Green Line (Washington Metro)

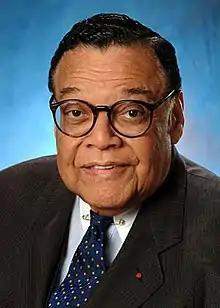
William T. Coleman, civil rights attorney and former Ford administration Cabinet official, helped break the funding impasse.

In 1984, Metro undertook two steps to secure completion of the Green Line. First, the transit agency hired former U.S. Secretary of Transportation William T. Coleman, Jr. in December 1983 to oversee negotiations with the various entities involved with the siting of the Green Line route and seek a resolution through the U.S. district court. On February 21, 1984, Prince George's County Executive Parris Glendening announced that construction of the Green Line in Prince George's must start by September 30, 1984, or he would begin vetoing Metro spending proposals. At the same time, Metro and Coleman opened negotiations to build the Green Line from the L'Enfant Plaza Station to Anacostia. Advocates of the Rosecroft route, however, warned that they would sue if Metro switched back to the original route.